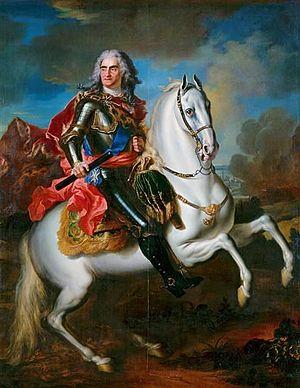
La liste des souverains de Saxe réunit les ducs, les princes-électeurs et les rois qui ont régné sur la Saxe historique, au travers des différentes constructions politiques, territoriales et dynastiques qui se succédèrent. Parmi les différents moments de cette monarchie saxonne, on distingue l'époque du duché de Saxe au Moyen Âge central, l'élevation de la Saxe-Wittemberg à l'électorat par la Bulle d'or en 1356 en tant que tel jusqu'à la dissolution du Saint Empire en 1806, et enfin le royaume de Saxe, precurseur de l'actuel État libre. Le dernier monarque ayant régné en Saxe est le roi Frédéric-Auguste III, déchu officiellement le 13 novembre 1918, au cours de la révolution allemande.
Le traité de Thorn fut signé le 9 octobre 1709 entre Auguste II, roi de Pologne et grand-duc de Lituanie et Pierre Ier le Grand, tsar de Russie à Thorn, pendant la Grande guerre du Nord. Les parties renouvelèrent leur alliance, laquelle avait été détruite par Charles XII, roi de l'Empire suédois, dans le traité de Altranstädt, et conclurent un accord pour restituer la couronne polonaise à Augustus.